Epicrates maurus

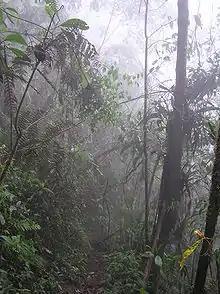
"Colombian Rainforest"

This species, being the northernmost rainbow boa, is found in rainforests and drier coastal clearings in its range; southern Central America, Trinidad and Tobago, and northern South America. More semi-arboreal when young, Colombian rainbow boas may climb into trees and shrubs to forage and avoid land predators; however, they become mostly terrestrial with age.